Coonabarabran

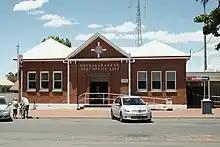
The Coonabarabran Post Office

Coonabarabran Unicorns rugby league team play in the Castlereagh Cup.